Soviet (council)

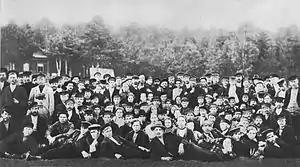
Deputies of the first soviet, 1905.

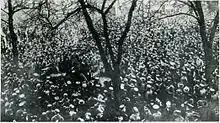
Polish soldiers and workers electing a council in Poznań, November 1918

According to the official historiography of the Soviet Union, the first workers' council (soviet) formed in May 1905 in Ivanovo (north-east of Moscow) during the 1905 Russian Revolution ("Ivanovsky Soviet"). However, in his memoirs, the Russian anarchist Volin claims that he witnessed the beginnings of the St Petersburg Soviet in January 1905. The Russian workers were largely organized at the turn of the 20th century, leading to a government-sponsored trade-union leadership.